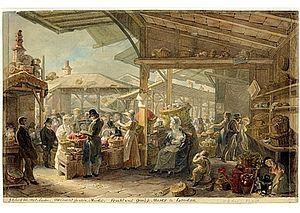
George Johann Scharf est un peintre, aquarelliste, lithographe et illustrateur scientifique qui a passé l'essentiel de sa carrière en Grande-Bretagne.